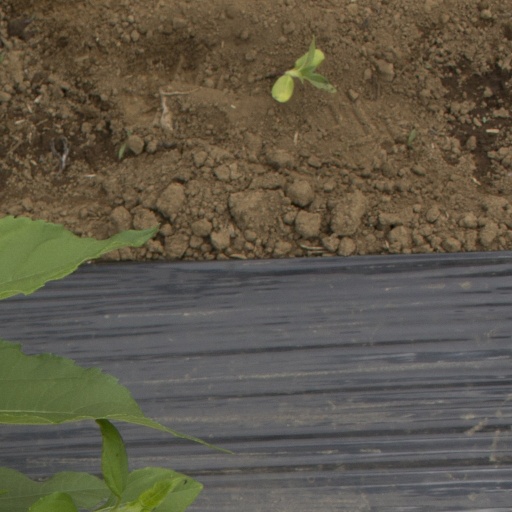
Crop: Jerusalem artichoke